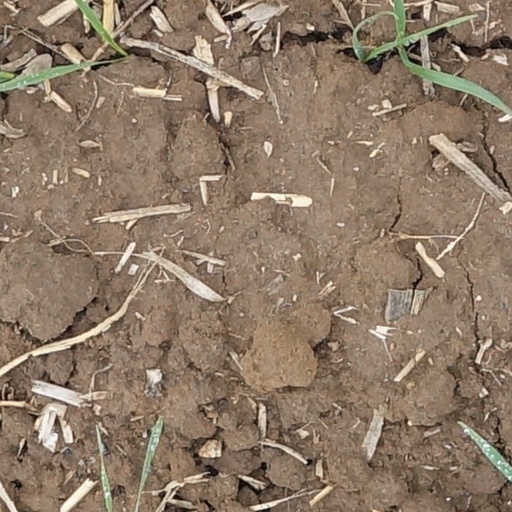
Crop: wheat